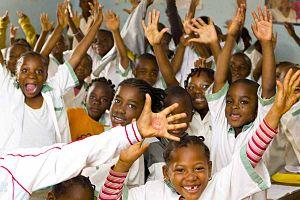
Séance de questions/réponses avec les bambins du Nyanon
Le système éducatif au Cameroun est régi par la loi numéro 98/004 du 14 avril 1998, il comporte trois types d'enseignements : Enseignement de base, enseignement secondaire et enseignement supérieur. La particularité du système éducatif au Cameroun est le bilinguisme, en effet, on peut étudier en français et en anglais et obtenir des diplômes équivalents. L'éducation au Cameroun est encadré par deux principaux types d'enseignement :